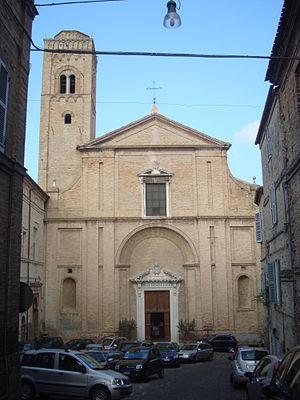
Fermo est une ville italienne d'environ 36 900 habitants, chef-lieu de la province de Fermo, dans la région Marches, en Italie centrale. La ville, siège archiépiscopal, se trouve à environ 6 km de la mer Adriatique.